Lens (vertebrate anatomy)

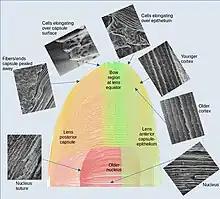
3D lens model from sheep with parts labeled and images of cells from different parts overlayed

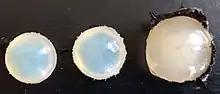
Sheep eye lens para-formaldehyde fixed front view. Small lenses are about 1cm in diameter. Small bumps at edge are remnants of suspensory ligaments

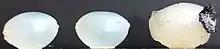
Sheep lens fixed side view. Note the largest lens has damaged capsule and iris attached

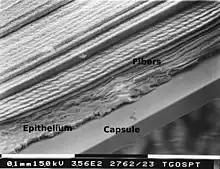
Microscope image of lens cell types and capsule

The lens has three main parts: the lens capsule, the lens epithelium, and the lens fibers. The lens capsule is a relatively thick basement membrane forming the outermost layer of the lens. Inside the capsule, much thinner lens fibers form the bulk of the lens. The cells of the lens epithelium form a thin layer between the lens capsule and the outermost layer of lens fibers at the front of the lens but not the back. The lens itself lacks nerves, blood vessels, or connective tissue. Anatomists will often refer to positions of structures in the lens by describing it like a globe of the world. The front and back of the lens are referred to as the anterior and posterior "poles", like the North and South poles. The "equator" is the outer edge of the lens often hidden by the iris and is the area of most cell differentiation. As the equator is not generally in the light path of the eye, the structures involved with metabolic activity avoid scattering light that would otherwise affect vision.